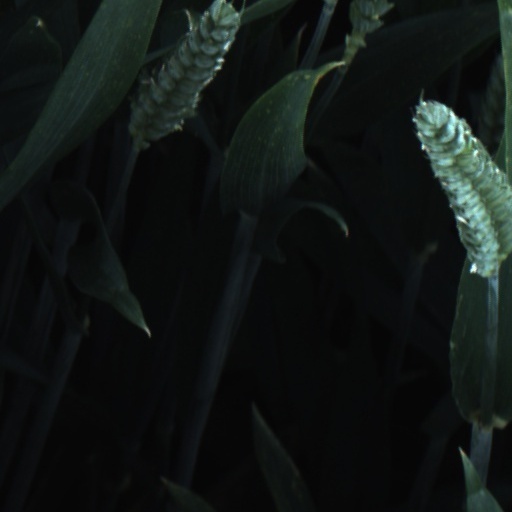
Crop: wheat